New Edition

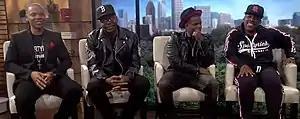
Members of New Edition in 2018. From left: Ronnie DeVoe, Bobby Brown, Ricky Bell, Michael Bivins

New Edition is an American R&B/pop group from the Roxbury neighborhood of Boston, Massachusetts, formed in 1978 by singer/rapper Bobby Brown. Their name is taken to mean a new edition of the Jackson 5. The group reached its height of popularity in the 1980s and is considered the blueprint for what would become the modern boy band. The lineup originally consisted of Ricky Bell, Michael Bivins, Ronnie DeVoe, Bobby Brown, and Ralph Tresvant. Brown was fired from the group in late 1985 to begin a successful solo career, and they continued as a quartet for one album, before adding Johnny Gill to the lineup in 1987. Early hits included "Candy Girl", "Cool It Now", and "Mr. Telephone Man". Tresvant was the lead singer on most of the songs. In 1990, both Gill and Tresvant released their own solo albums, while the remaining three members formed the trio Bell Biv DeVoe; the group ceased to work together for the first half of the 1990s.